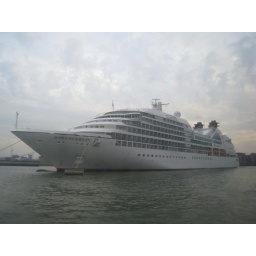
Our boat is totally dwarfed by this cruise ship moored out in the middle of the river up at Greenwich.